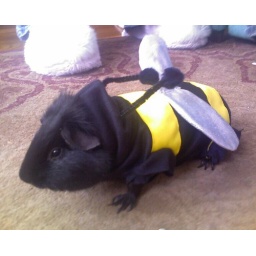
Claudia was SO happy to get guinea pig costumes in the mail. The pigs seemed okay with being adorned.